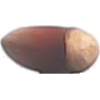
Label: Hazelnut 1